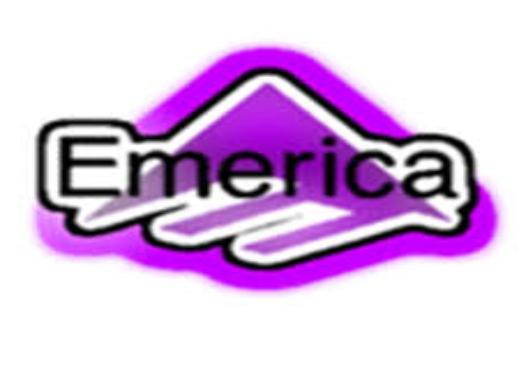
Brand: Emerica
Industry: Clothes